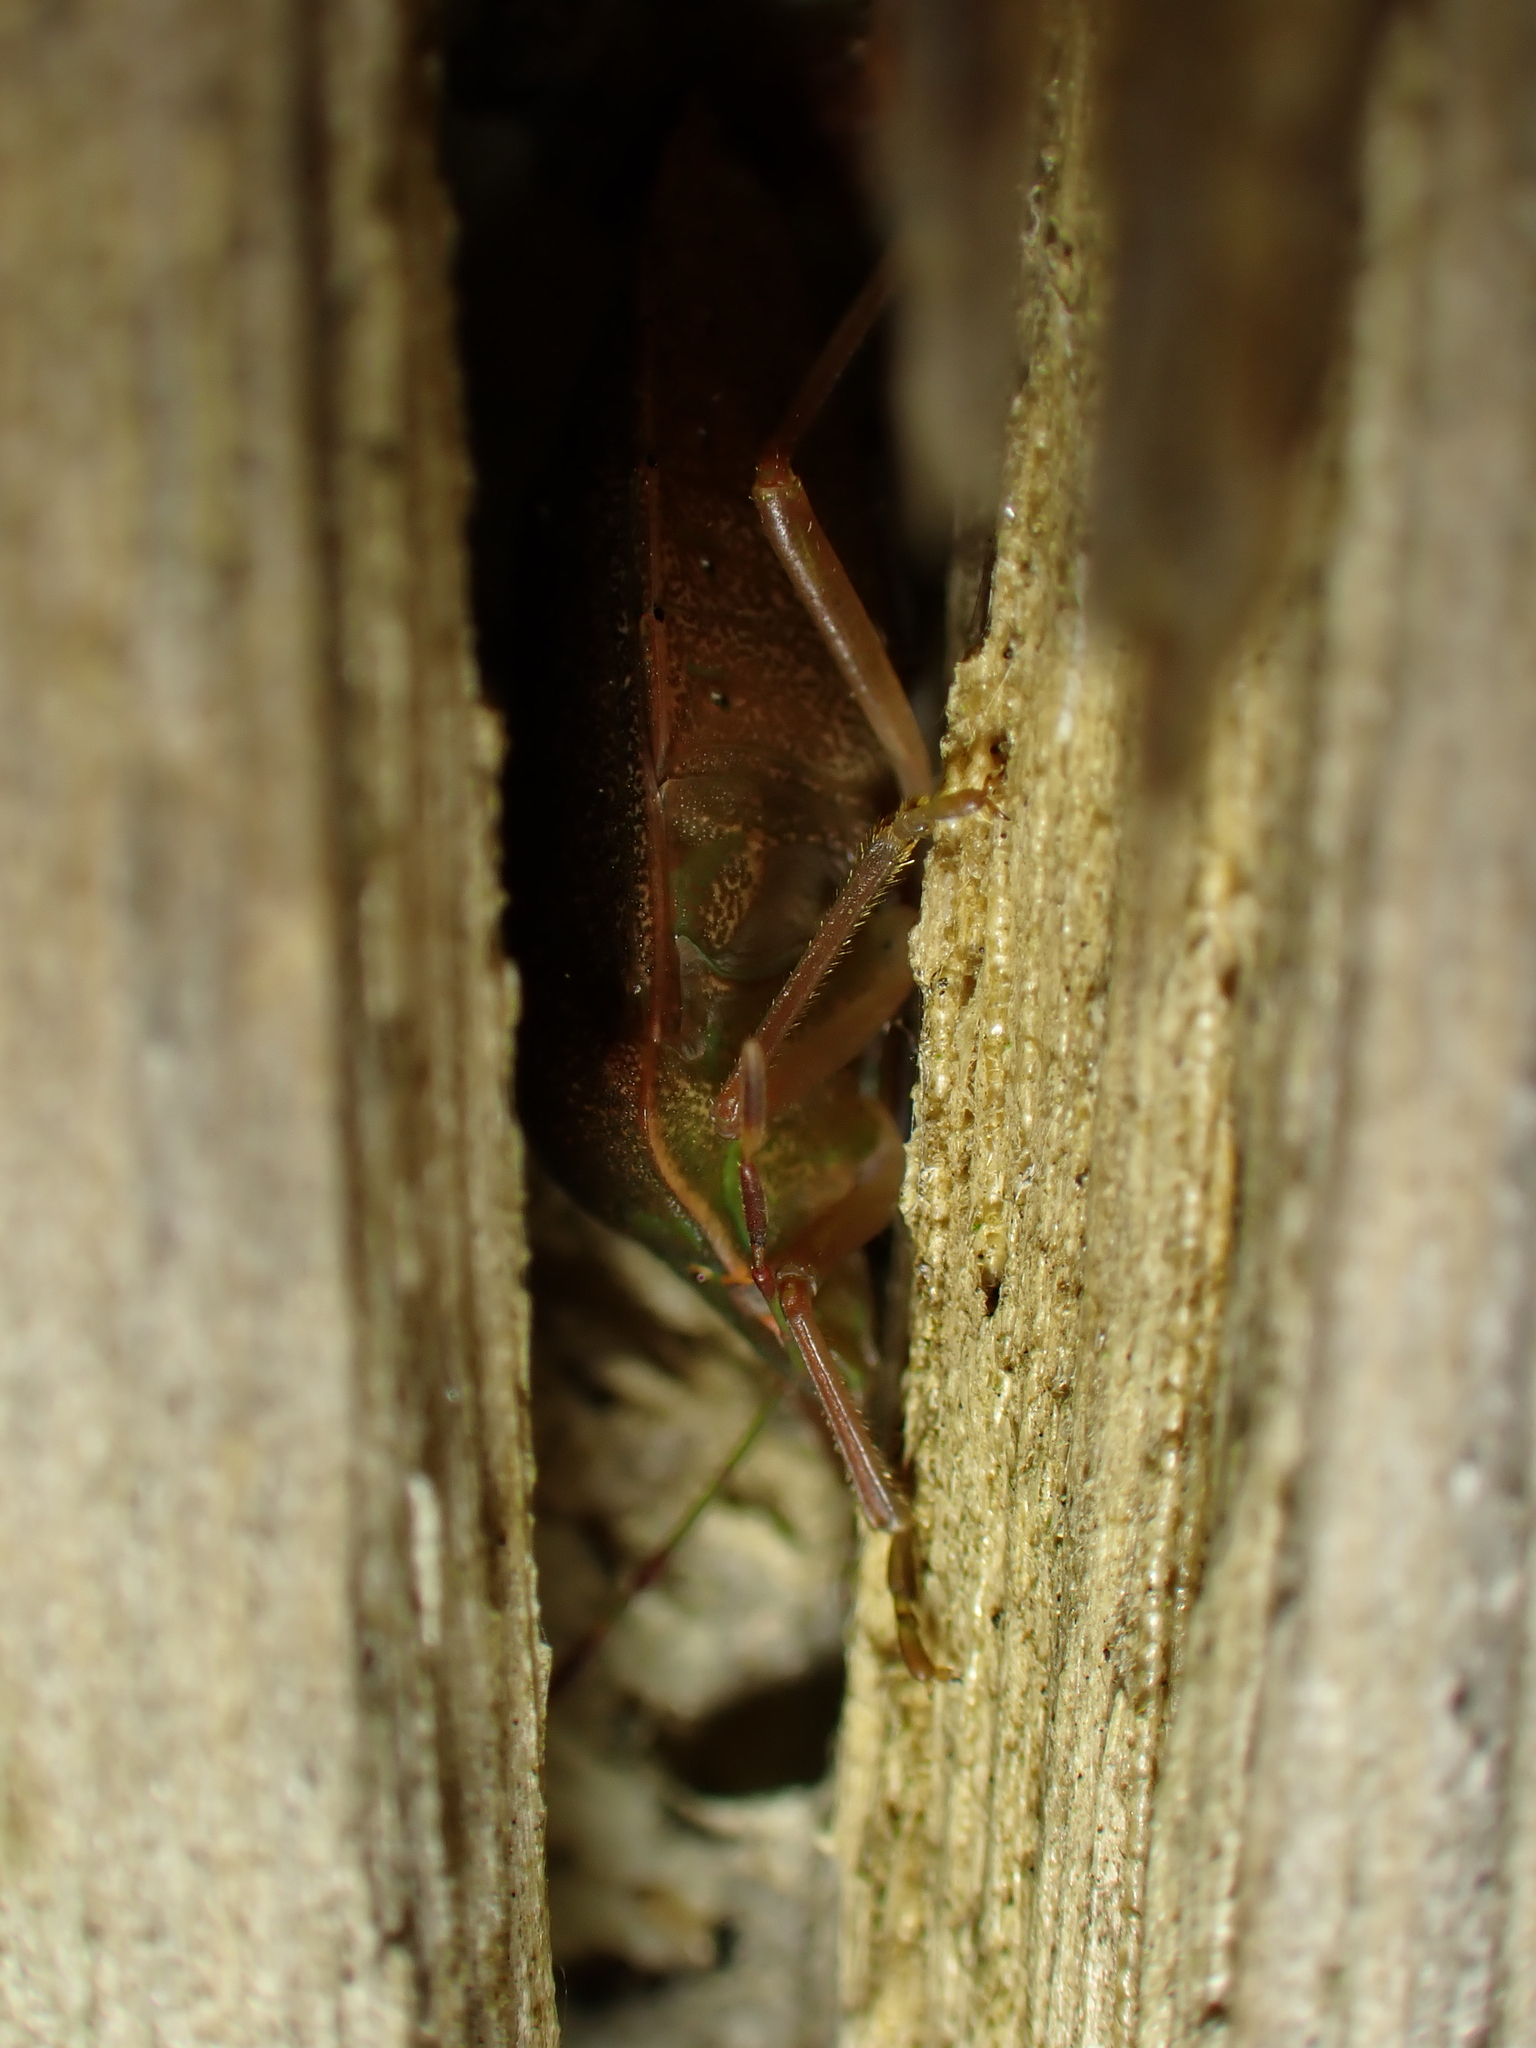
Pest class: stink_bug